2017 K League Classic

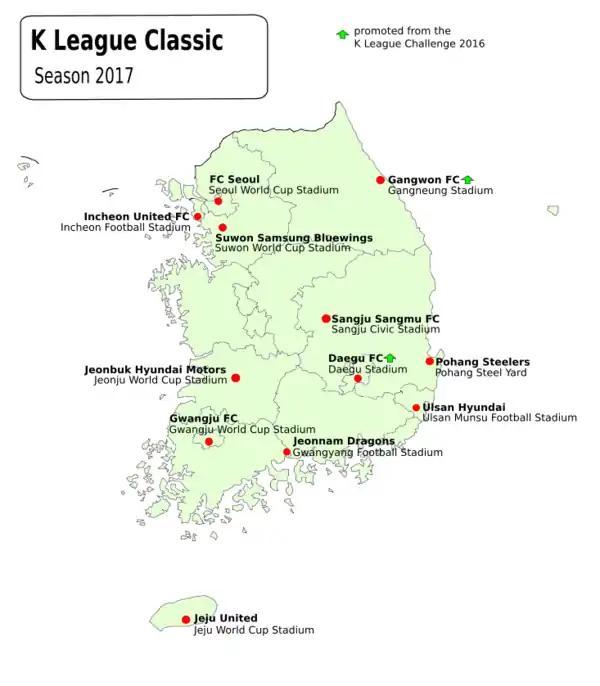
Locations of the 2017 K League Classic clubs

Restricting the number of foreign players strictly to four per team, including a slot for a player from AFC countries. A team could use four foreign players on the field each game including a least one player from the AFC confederation. Players name in bold indicates the player is registered during the mid-season transfer window.